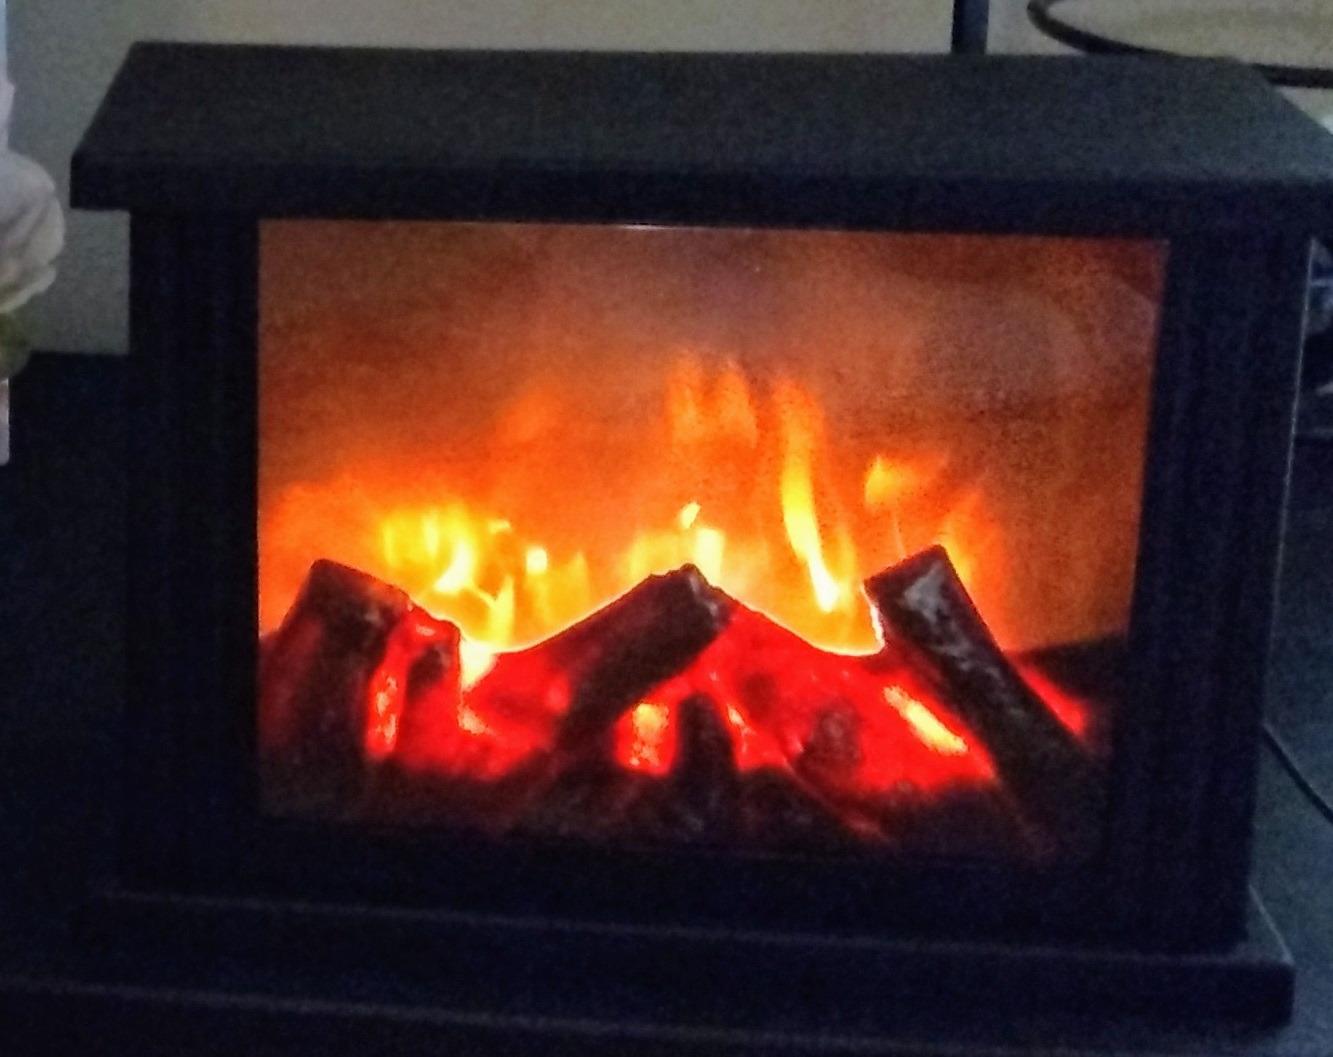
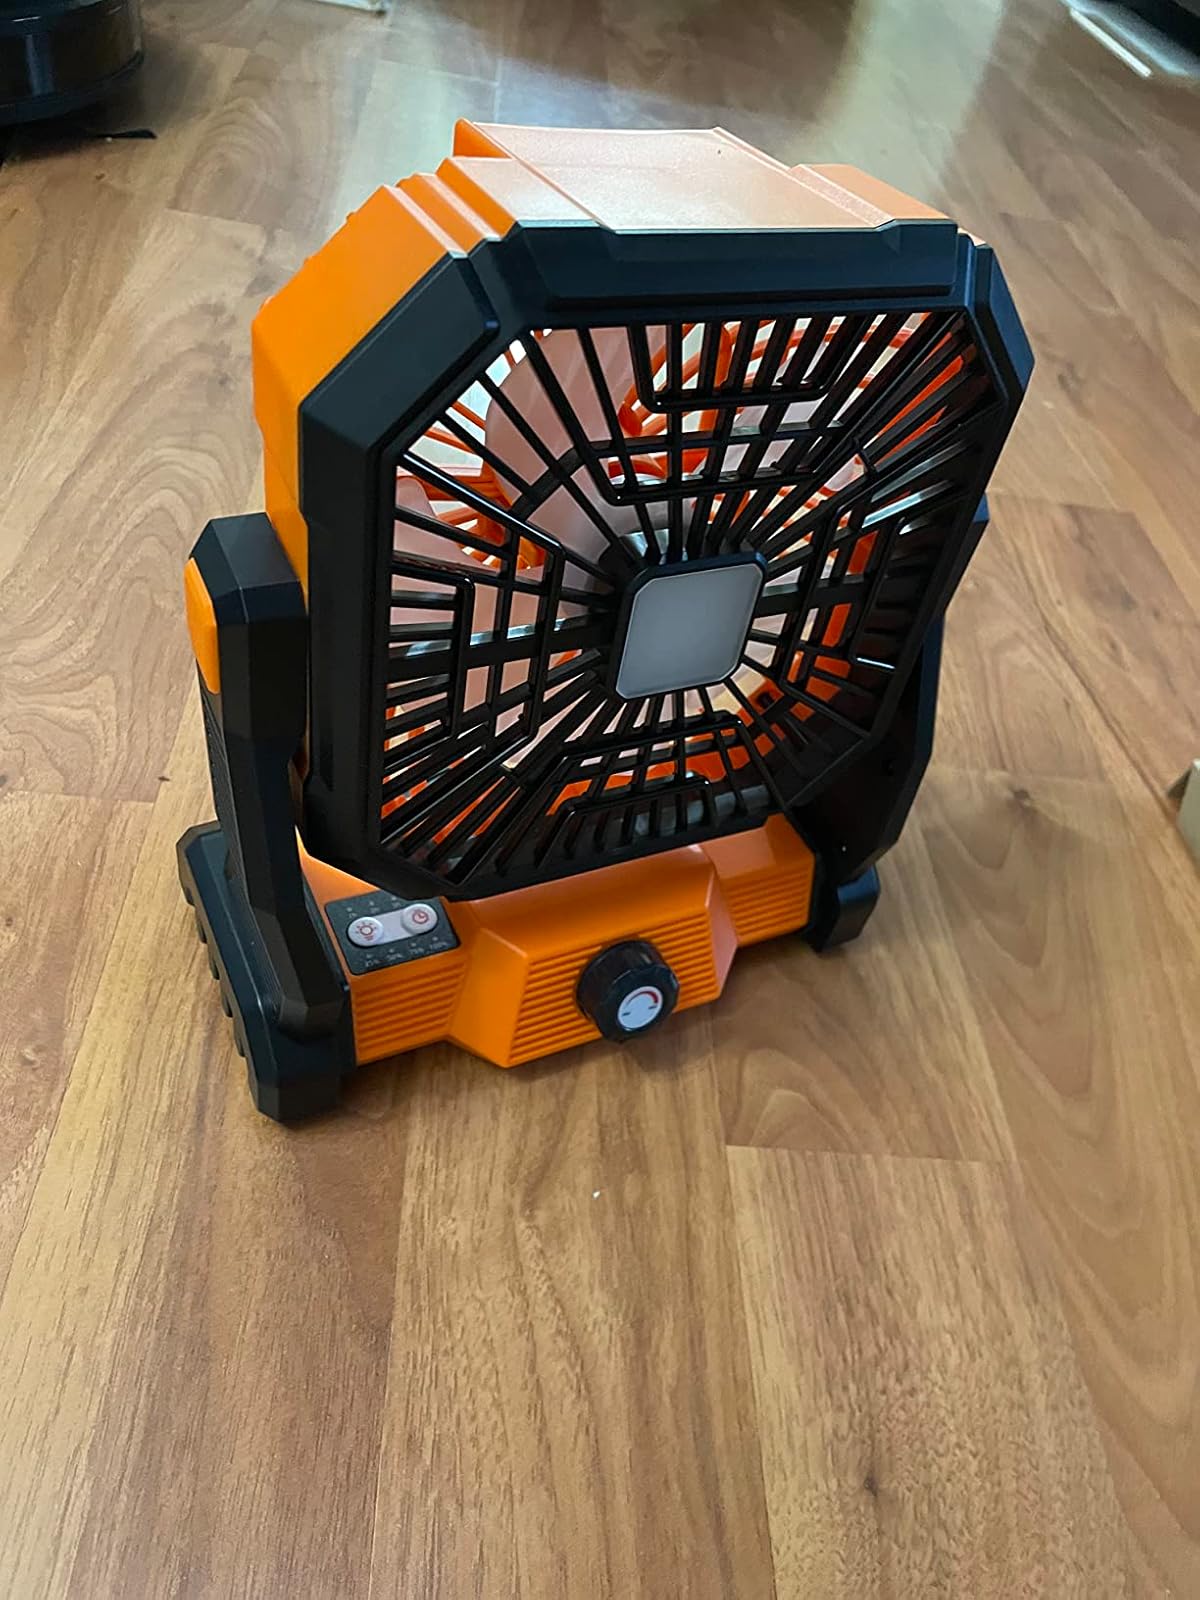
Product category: lantern
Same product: no